Garud Commando Force

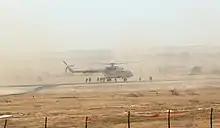
A helicopter extracting Garud Commandos at Vayu Shakti 2019

Garud trainees undergo a 72-week training. The Basic Training course is the longest among all the Indian special forces regiments. The training duration before a trainee can qualify as a fully operational Garud is 3 years. The initial phase is a three-month probationary training depending upon the promising candidates for the next phases of training. This phase, which usually has a high attrition (Drop-out) rate is conducted at the Garud Regimental Training Centre located at Hindon, Ghaziabad (New Delhi). The subsequent phase of special operations training is imparted by the Special Frontier Force, the Army's Para SF, and NSG. Those who qualify, proceed to the Parachute Training School (PTS) at Agra to complete the basic airborne phase. Trainees are trained along with paratroopers of the Indian Army.